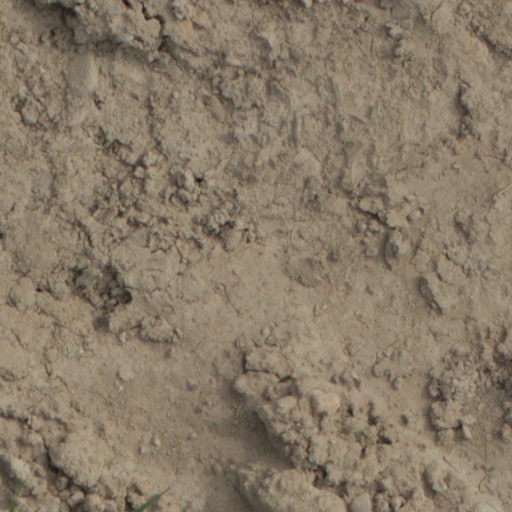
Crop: wheat